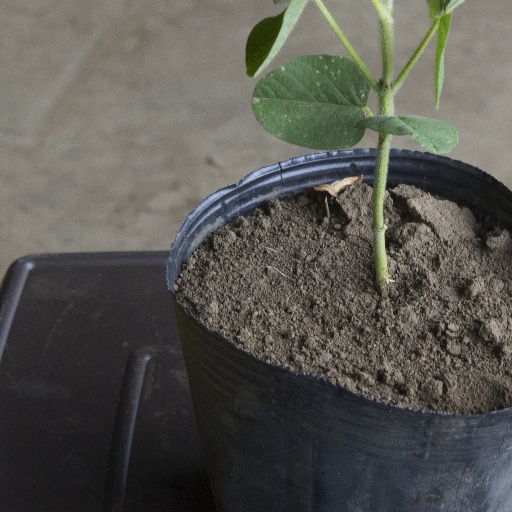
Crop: soybean